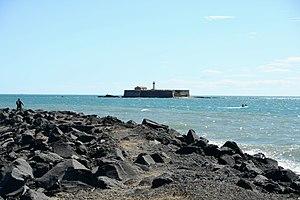
Cet article recense les sites retenus pour le loto du patrimoine en 2019.
Le golfe du Lion est un golfe fermant l'extrême nord-ouest de la Méditerranée occidentale, entre le Cap de Creus, situé en Catalogne à l'ouest et, selon les avis, le cap Sicié ou la presqu'île de Giens, tous les deux situés dans le Var, à l'est. Son littoral relève donc principalement des régions administratives françaises d'Occitanie à l'ouest, et de Provence à l'est.
Cet article recense une partie des monuments historiques de l'Hérault, en France.
Agde est une commune française située dans le département de l'Hérault, en région Occitanie.